Raskovnik

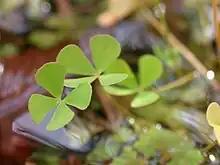
"Razkovniche" is the Bulgarian-language name for the real plant "Marsilea quadrifolia", which shares some features with the legendary raskovnik.

In Slavic folklore, the raskovnik or razkovniche (Serbian Cyrillic and) is a magical herb. According to lore, the raskovnik has the magical property to unlock or uncover anything that is locked or closed. However, legends claim it is notoriously difficult to recognize the herb, and reputedly only certain chthonic animals are able to identify it.